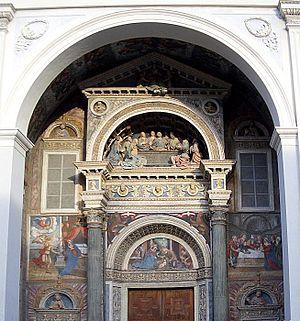
La cathédrale d’Aoste se trouve sur la place Jean XXIII. Sa titulature est Notre-Dame-de-l'Assomption, tandis que la titulature de la paroisse est Saint Jean le Baptiste. Le patron du diocèse d’Aoste est Grat d'Aoste, et le siège de la paroisse se trouve 4, rue Comte Thomas.